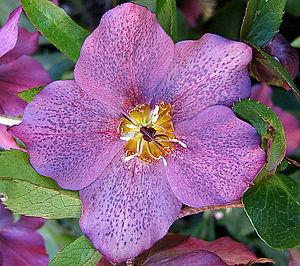
Hellébore, Ellébore Hornjoserbsce: Čemjerca Magyar: Hunyor Italiano: Elleboro 日本語: ヘレボルス Lietuvių: Eleboras